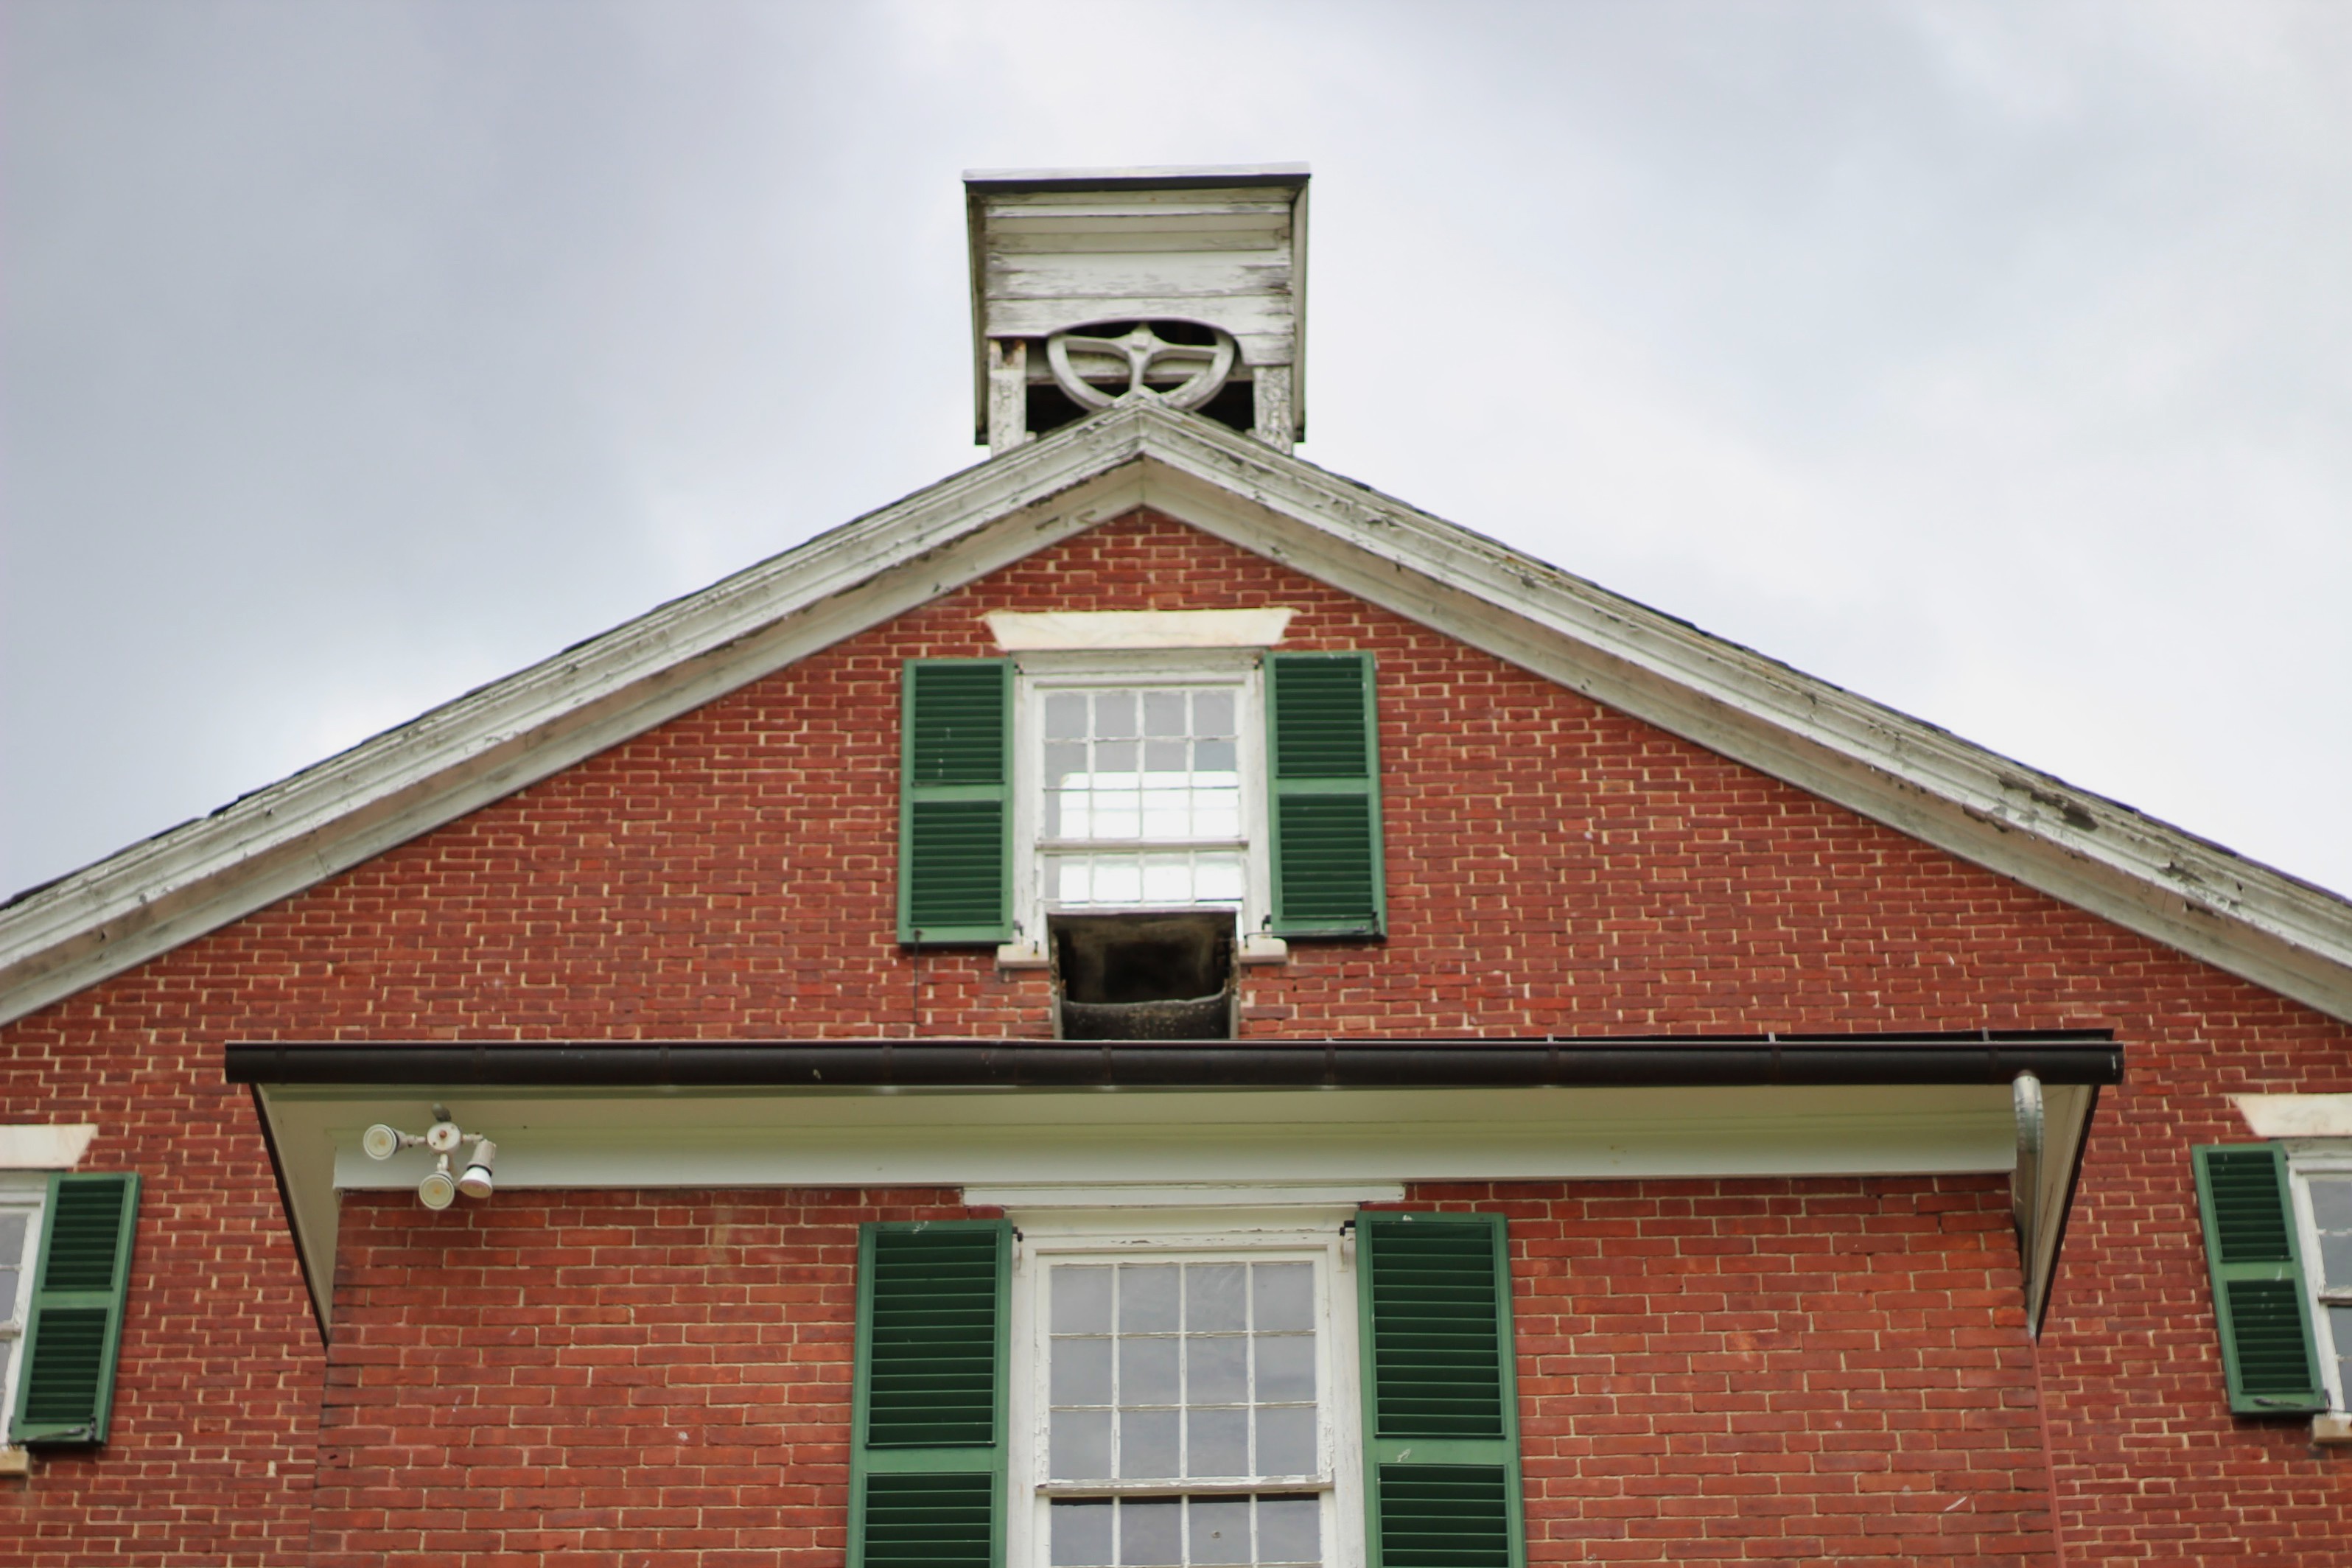
house, window, roof, home, facade, property, brick, estate, siding, residential area